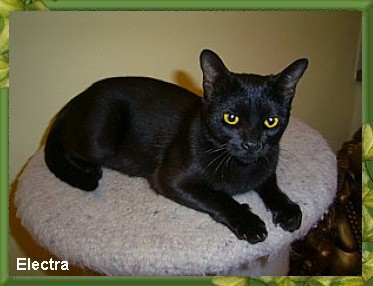
Breed: bombay